Su'ao railway station

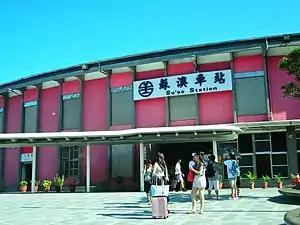

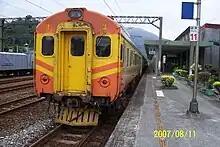
Su'ao station platform

Su'ao is a railway station on the Taiwan Railways Administration Yilan line. It is located in Su'ao Township, Yilan County, Taiwan and is the southern terminus of the Yilan line.